BMW New Class

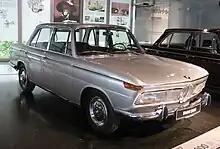
2000 Automatic, the automatic transmission version

The 1600 New Class sedan, introduced as the replacement to the 1500 in 1964, used the bore of the 1800 with the 1500's stroke, resulting in a displacement of 1,573 cc, a power output of at 5,500 rpm and at 3,000 rpm. The 1600 New Class sedan was produced until early 1966.